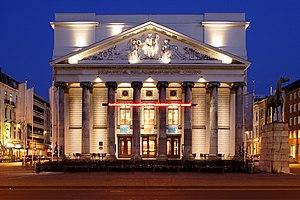
Le théâtre d'Aix-la-Chapelle est un théâtre dramatique, d'opéra et de concerts, situé à Aix-la-Chapelle en Allemagne. Un orchestre symphonique lui est rattaché, sous la direction de Kazem Abdullah, depuis 2012.